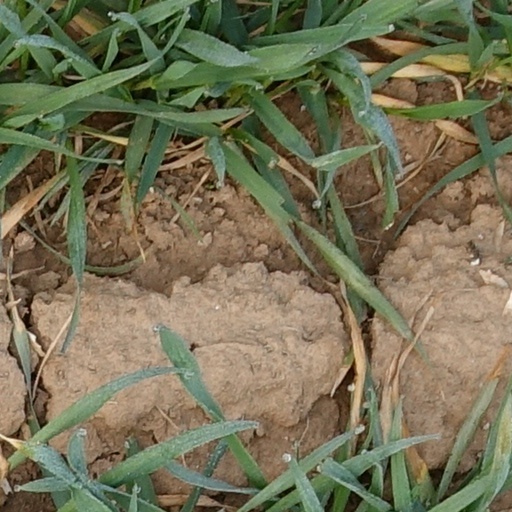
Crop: wheat